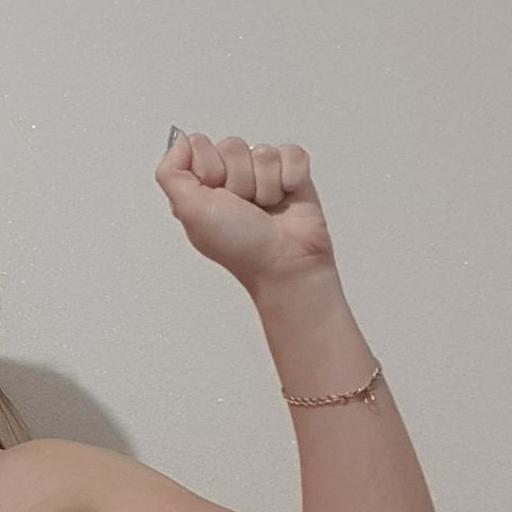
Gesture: fist